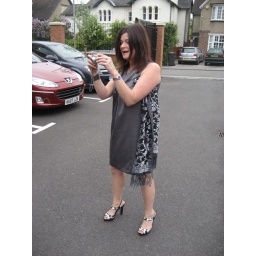
Reading office have a formal dress day in aid of RCAW!